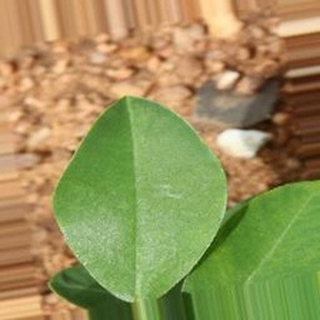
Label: healthy_groundnut